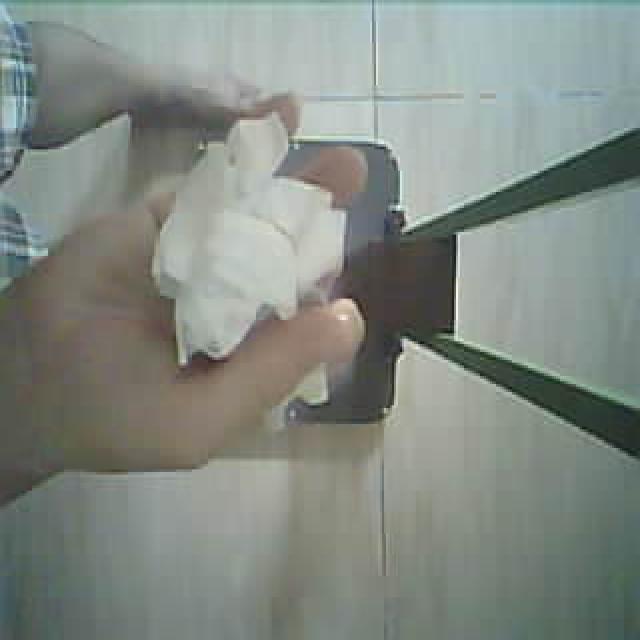
Label: tissues